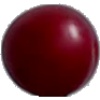
Label: Cherry Wax Red 1